Johor

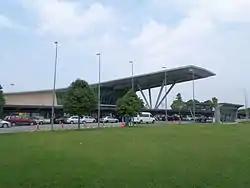
Senai International Airport

The jungles of Johor host a diverse array of plant and animal species, with an estimated 950 vertebrates species, comprising 200 mammals, 600 birds and 150 reptiles, along with 2,080 invertebrate species. The Endau-Rompin National Park is the largest national park in the state, covering an area of in northern Johor; its name comes from the Endau and Rompin rivers that flow through the park. There are two entry points for the park, one through Peta with an area of (about 40% of the total area) with entrance from Kahang in the Mersing District and the other at Kampung Selai with an area of (about 60% of the total area) with entrance from Bekok in Segamat District. Destinations in Peta including the Buaya Sangkut Waterfalls, Upeh Guling Waterfalls, Air Biru Lake, Janing Barat, Nature Education and Research Centre (NERC), Kuala Jasin and Peta indigenous village, while in Selai the area is mostly for hiking and jungle trekking. Some mammal species found in the park include the Asian elephant, clouded leopard, Malayan sun bear, Malayan tapir and Malayan tiger.